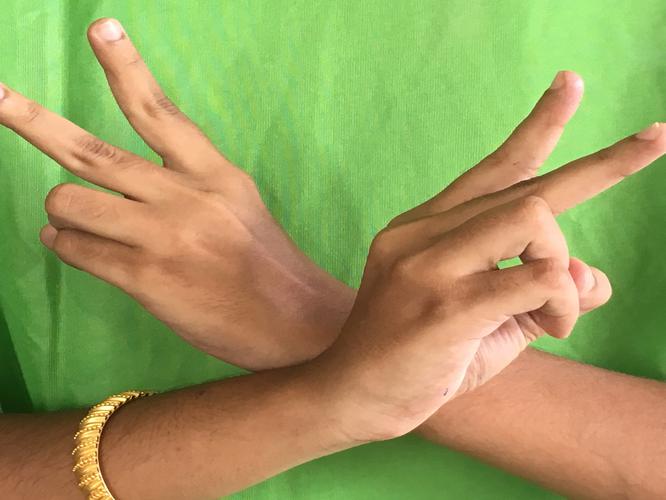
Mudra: Kartariswastika
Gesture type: double_hand